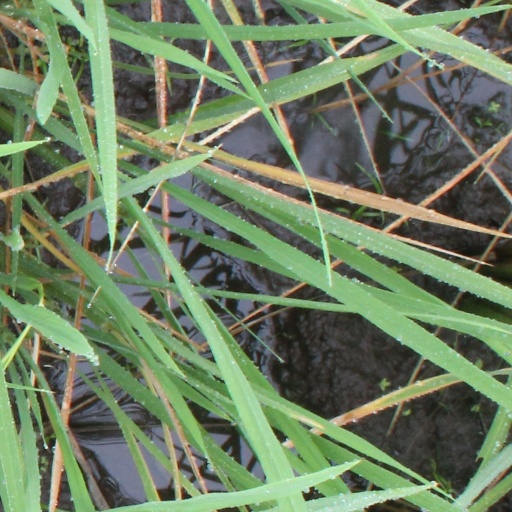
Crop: rice